Hebrew language

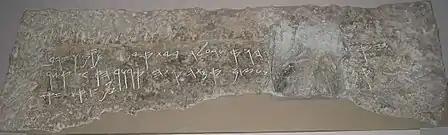
The Shebna Inscription, from the tomb of a royal steward found in Siloam, dates to the 7th century BCE.

In May 2023, Scott Stripling published the finding of what he claims to be the oldest known Hebrew inscription, a curse tablet found at Mount Ebal, dated from around 3200 years ago. The presence of the Hebrew name of god, Yahweh, as three letters, "Yod-Heh-Vav" (YHV), according to the author and his team meant that the tablet is Hebrew and not Canaanite. However, practically all professional archeologists and epigraphers apart from Stripling's team claim that there is no text on this object.